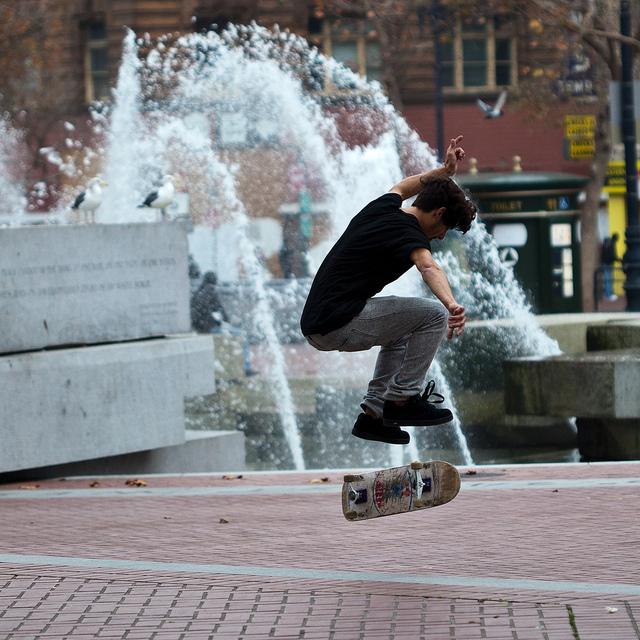
A skate boarder flipping his board on a paved courtyard by a fountain